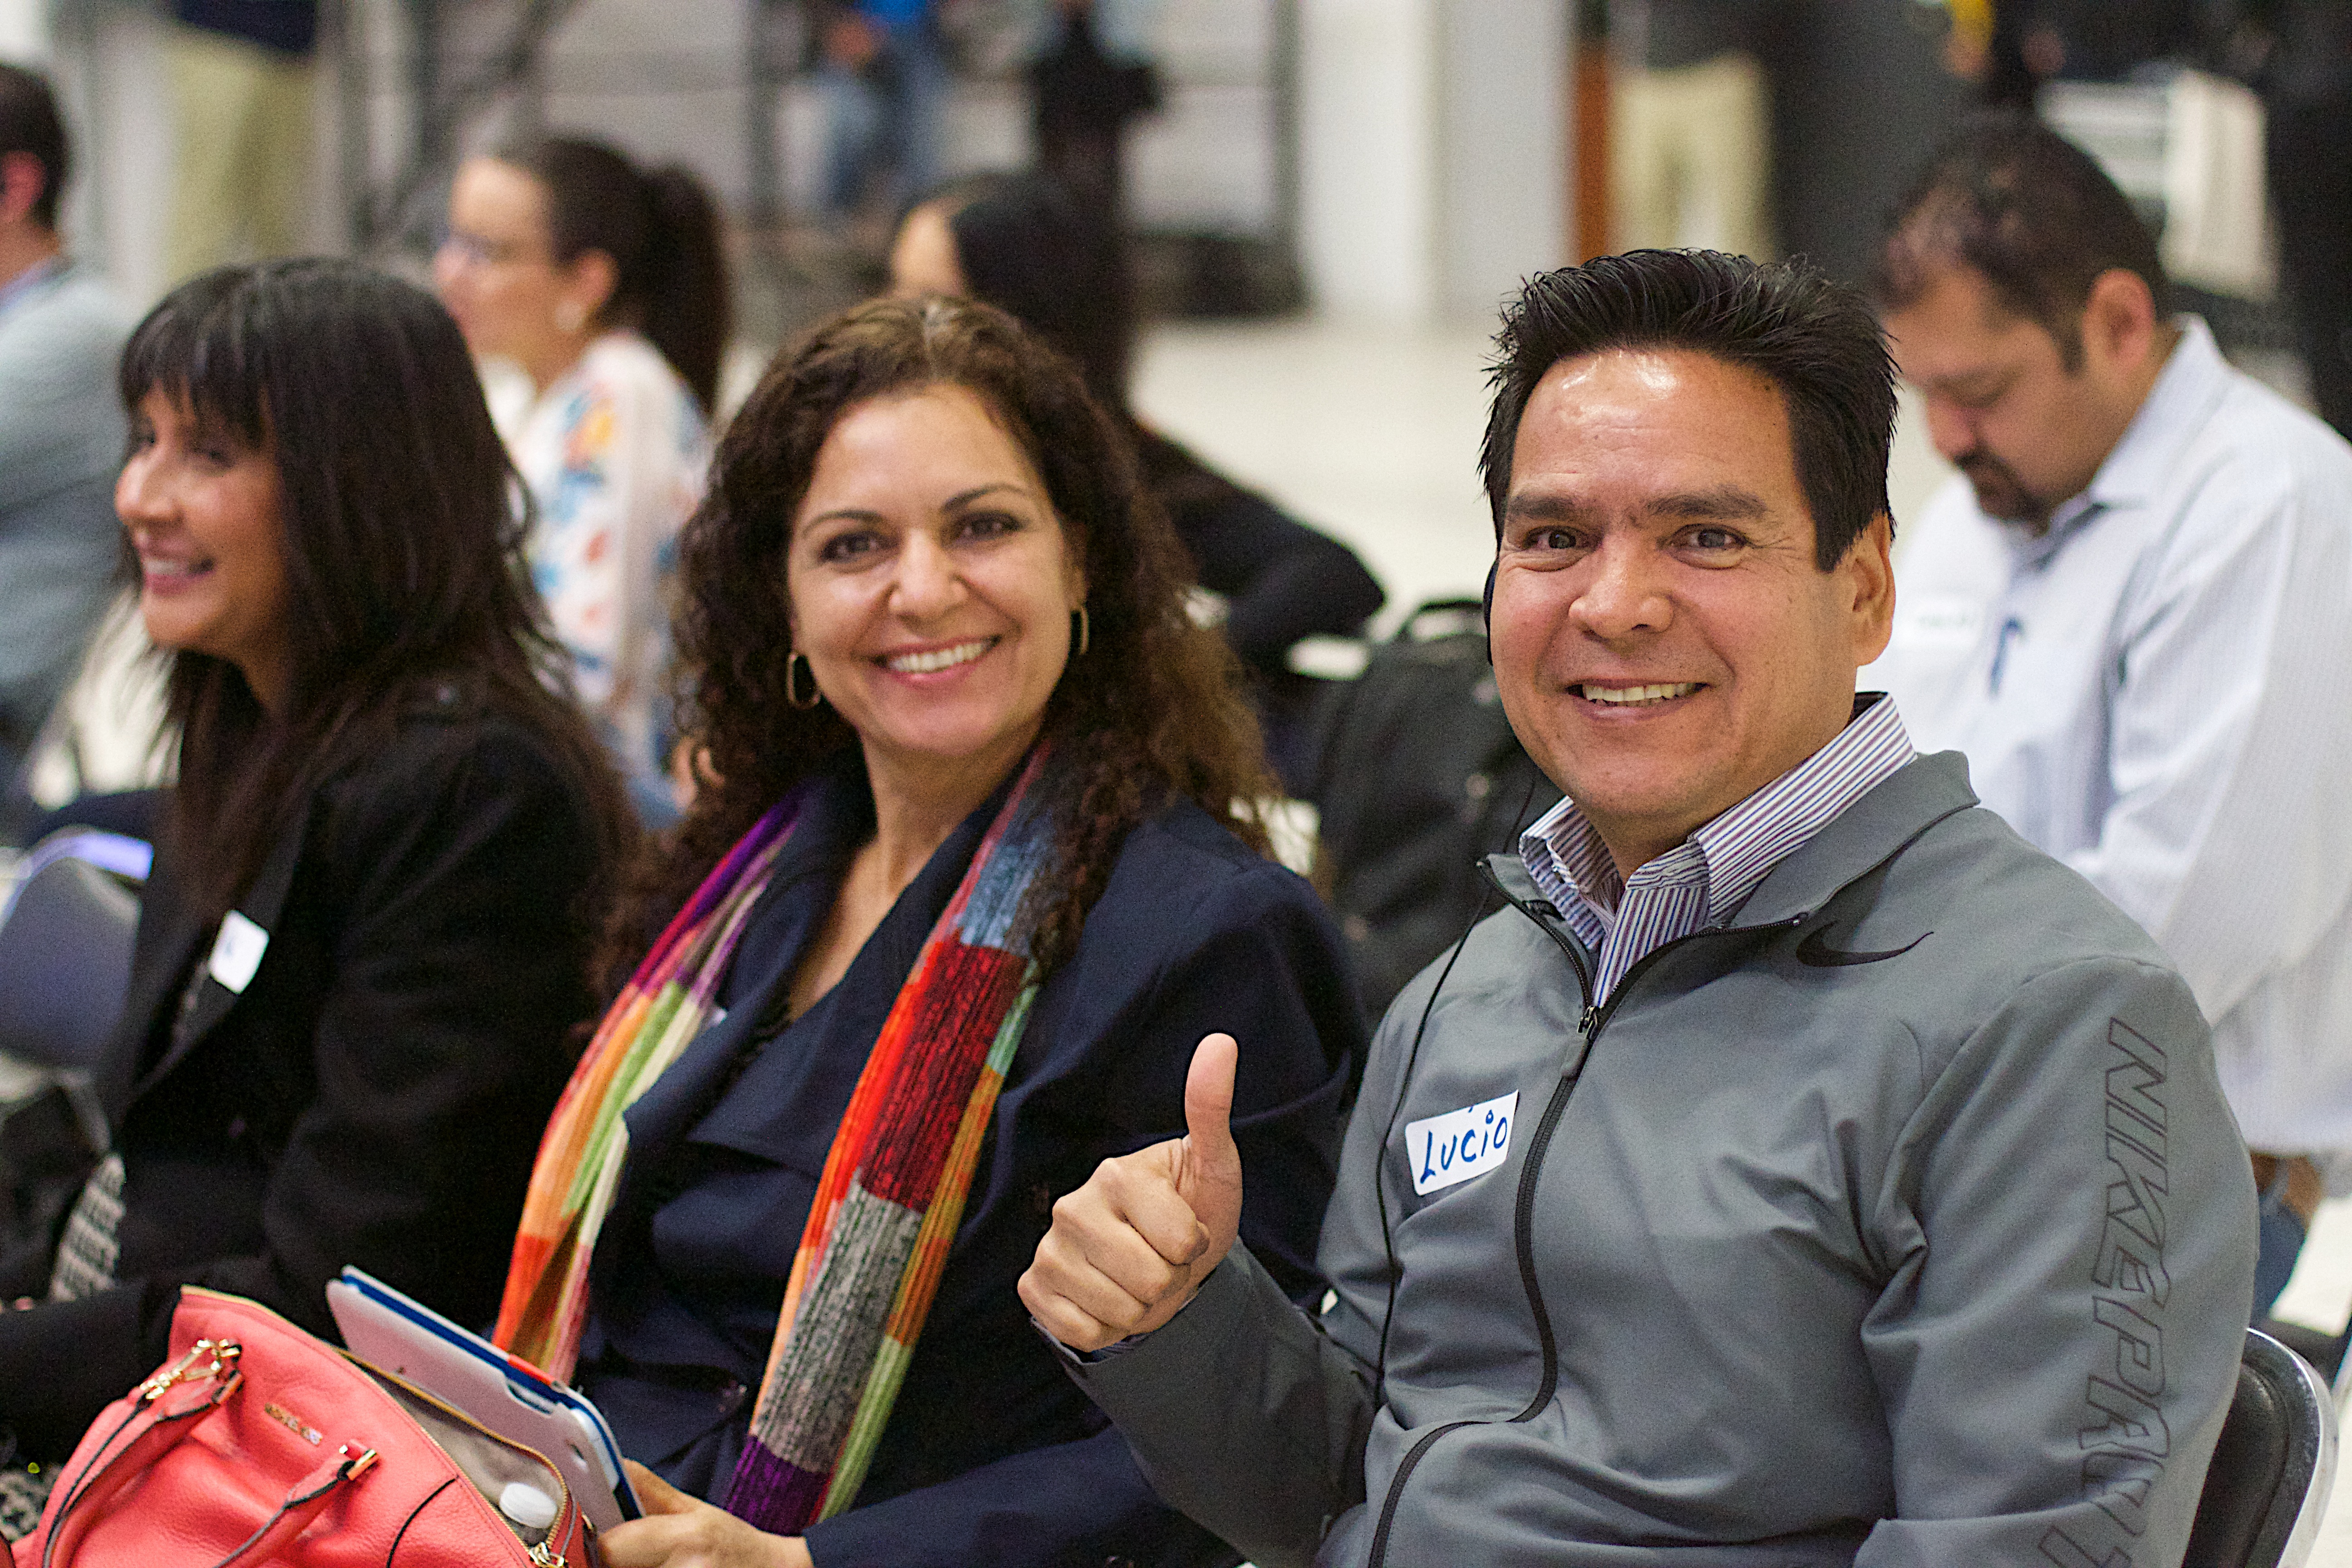
community, student, education, udgagora